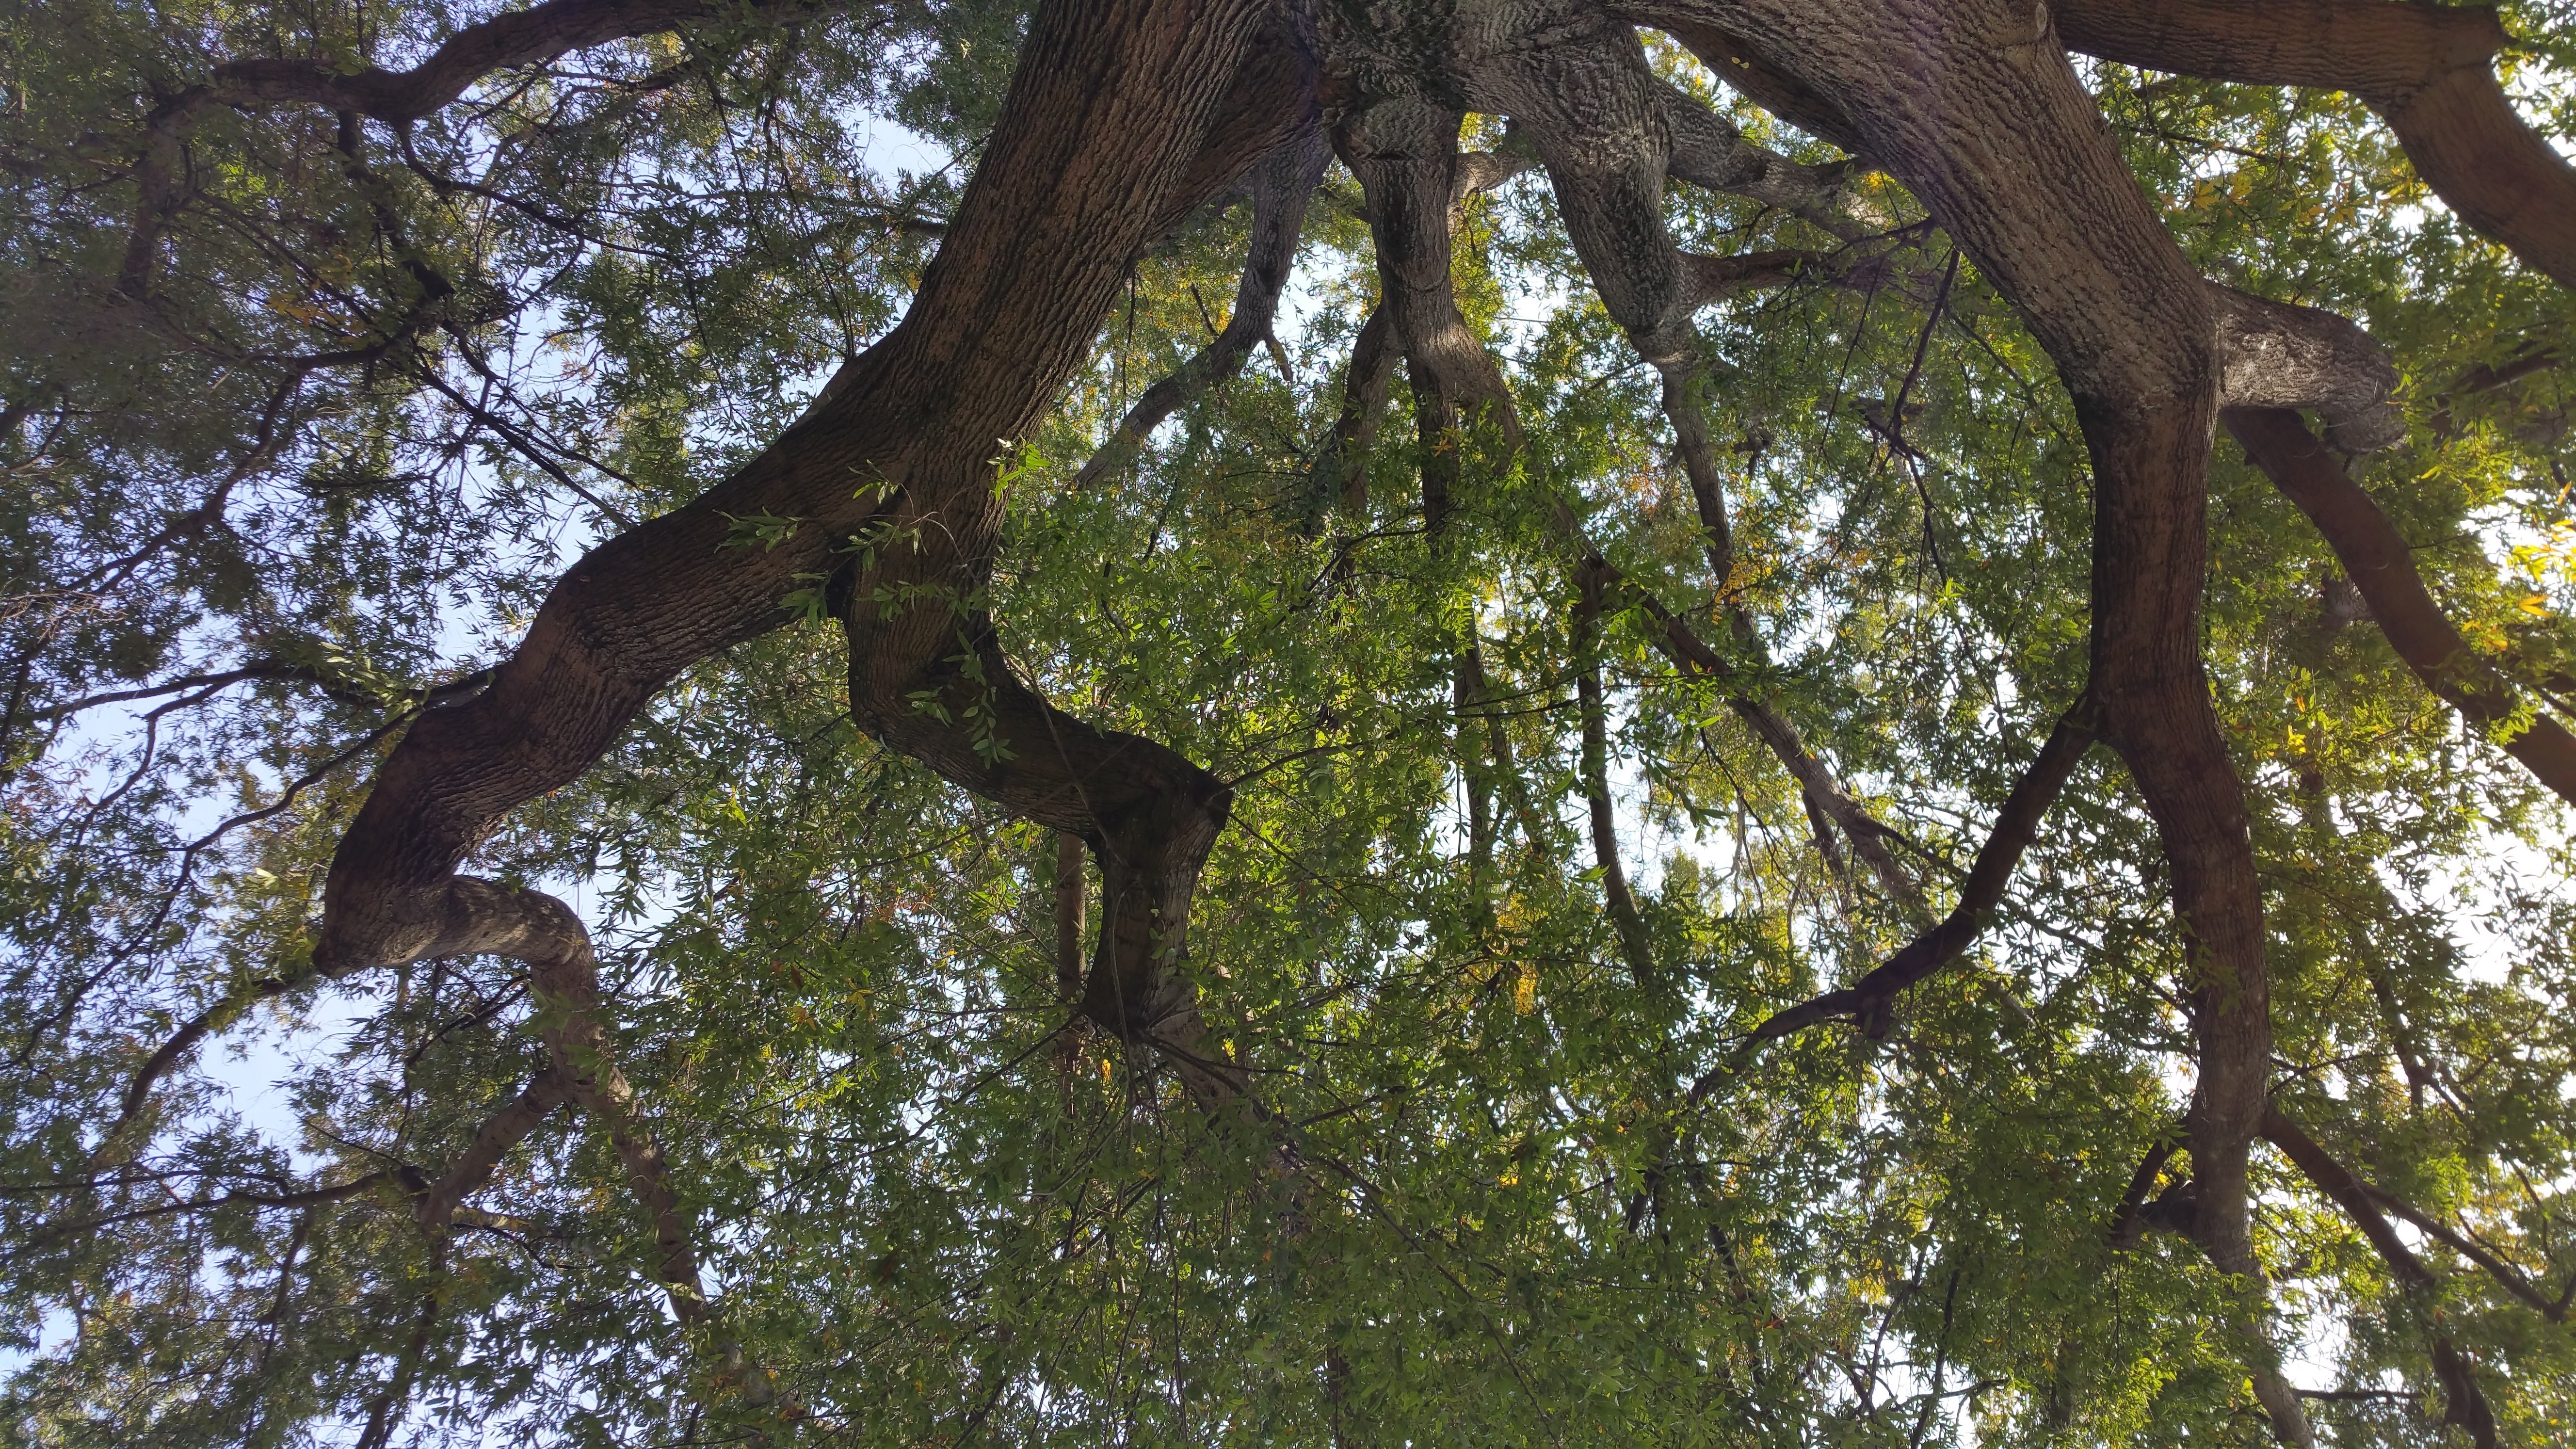
tree, forest, branch, plant, sunlight, leaf, flower, trunk, flora, rainforest, deciduous, oak, woodland, habitat, flowering plant, woody plant, land plant